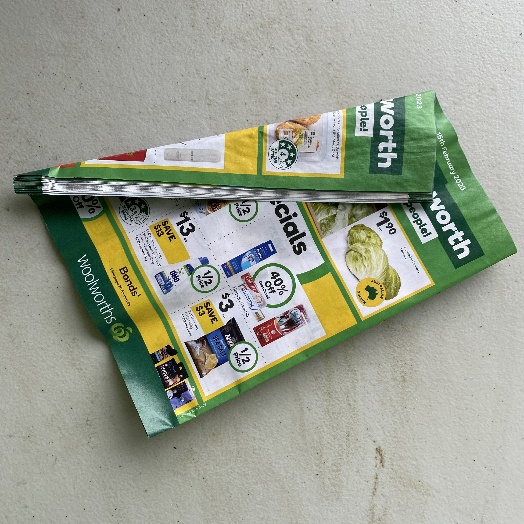
Label: Paper